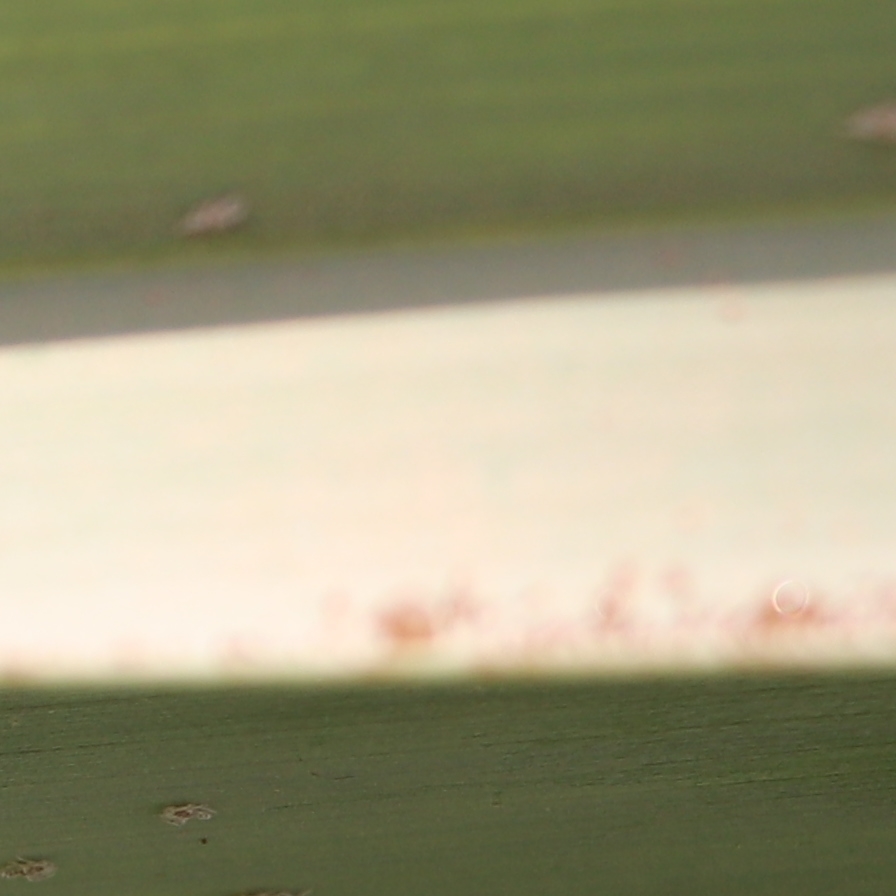
Label: Dubas